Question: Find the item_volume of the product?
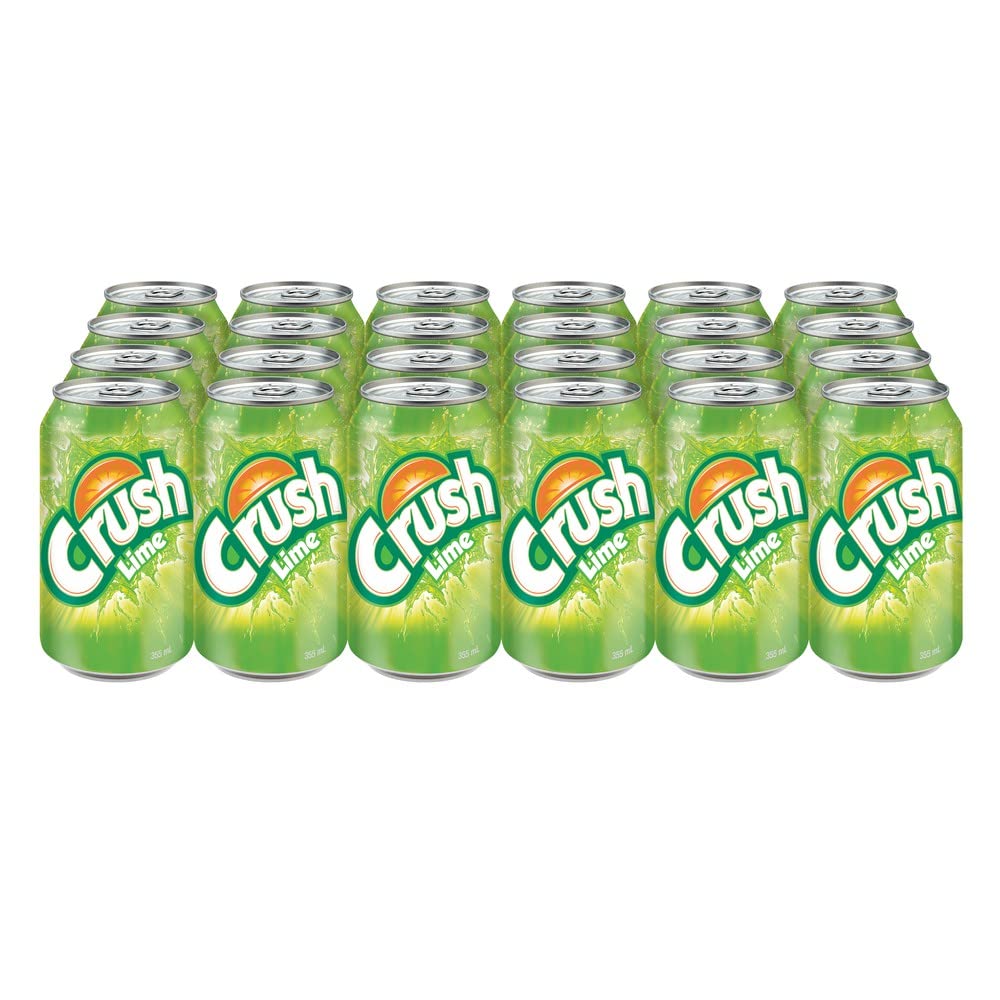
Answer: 355.0 millilitre